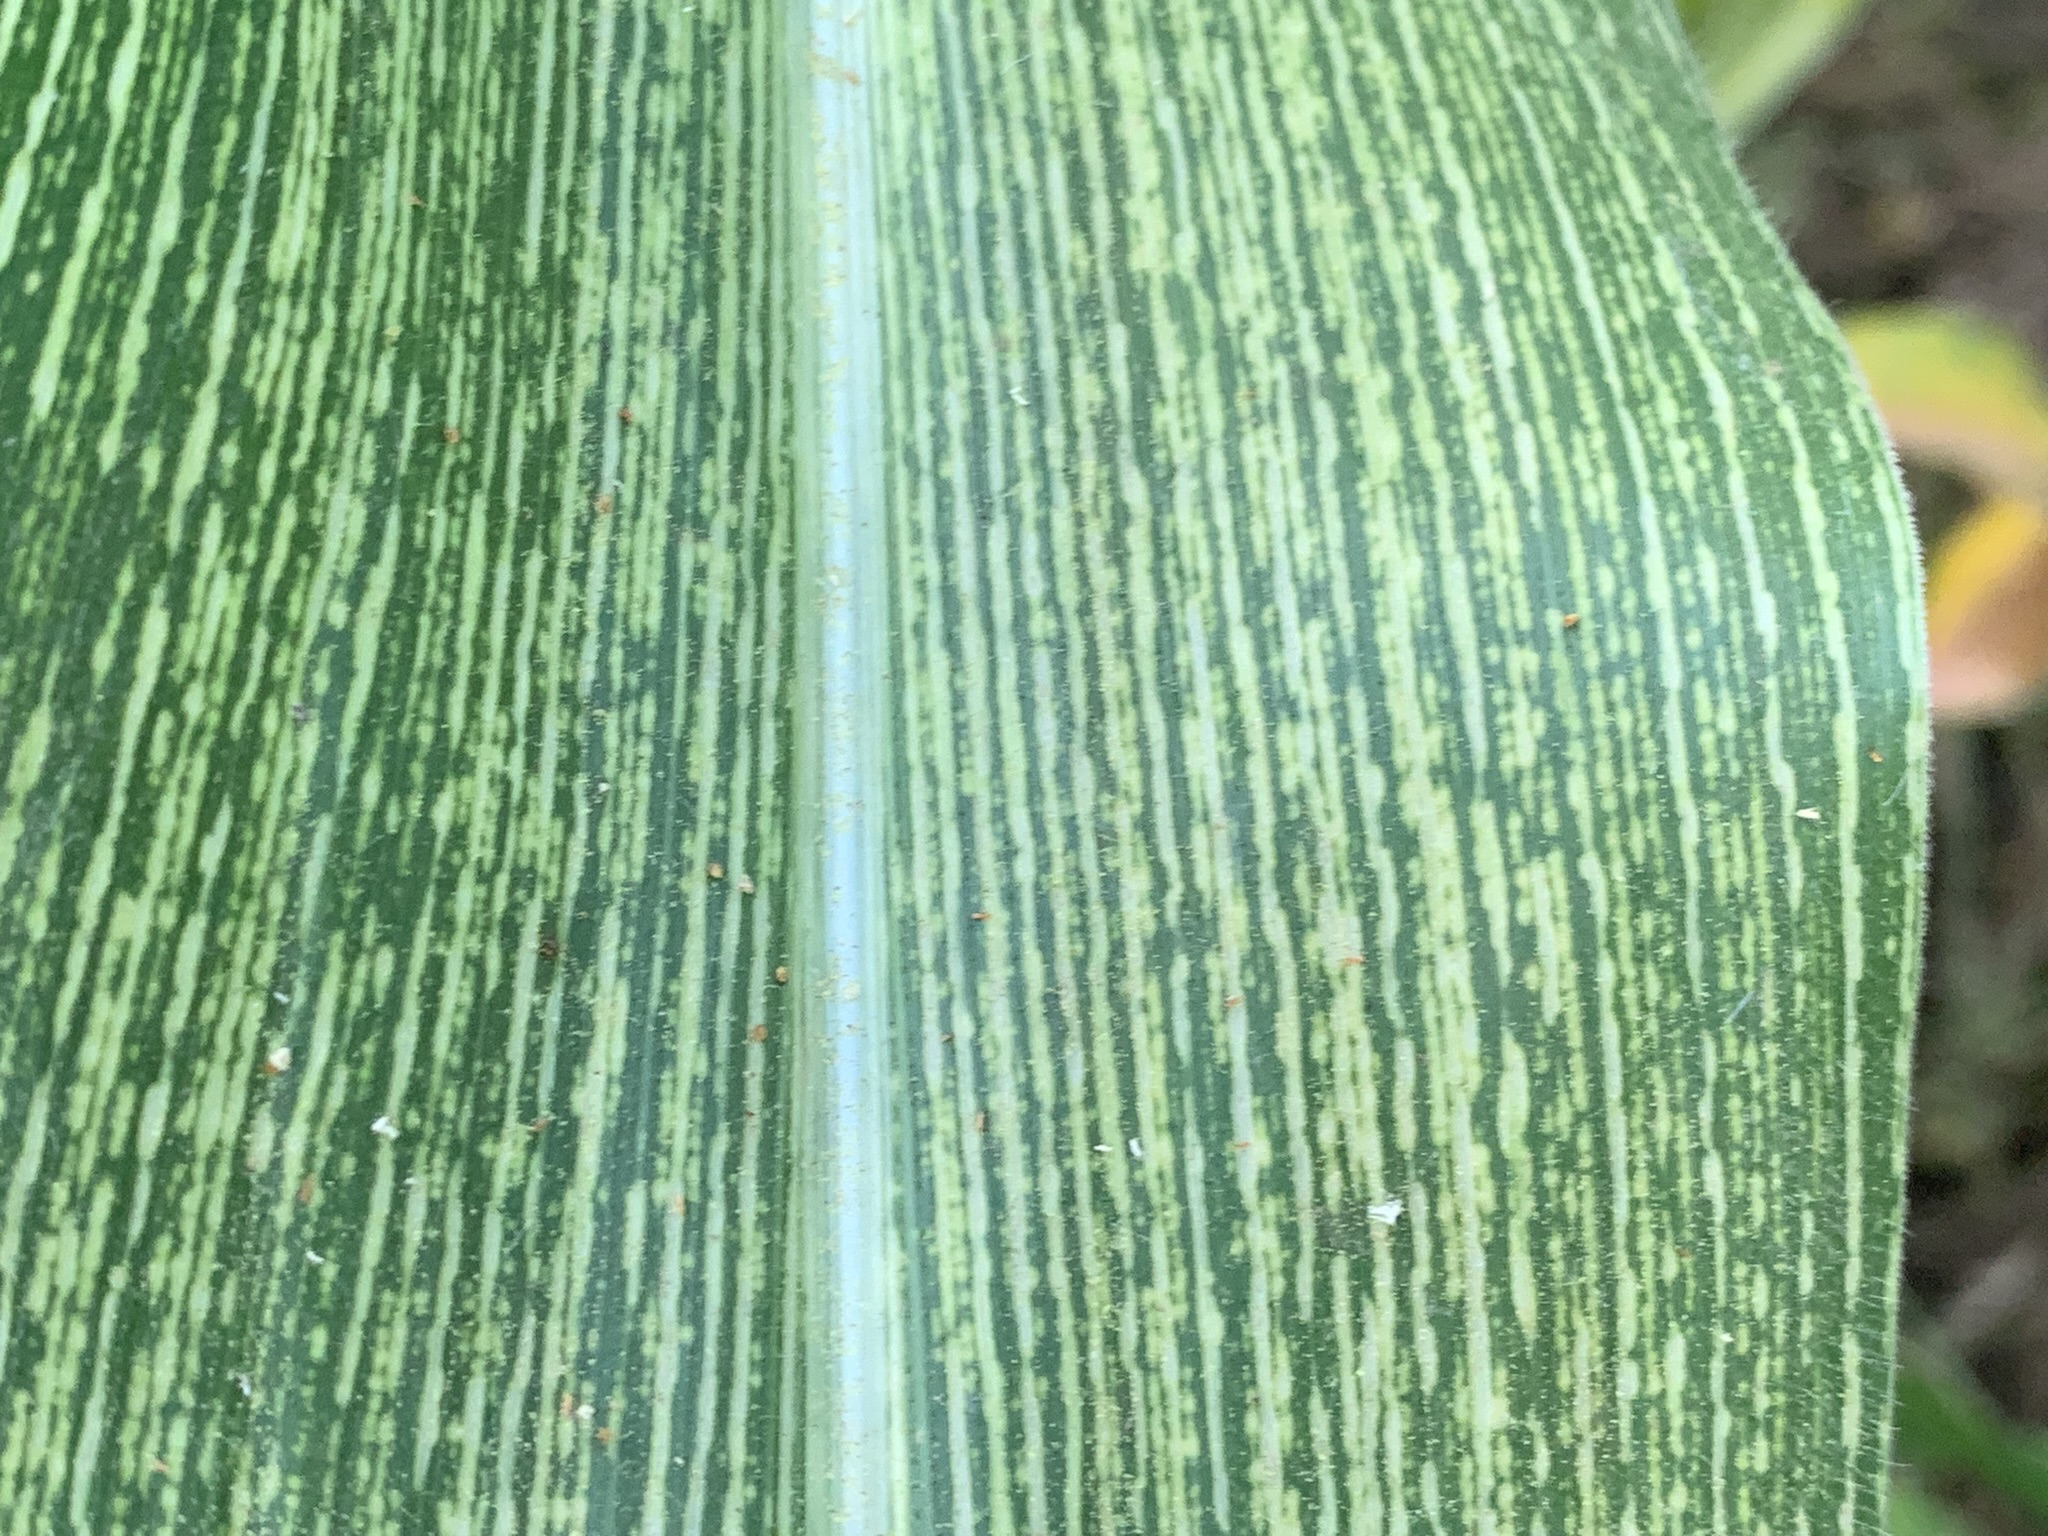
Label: MSV